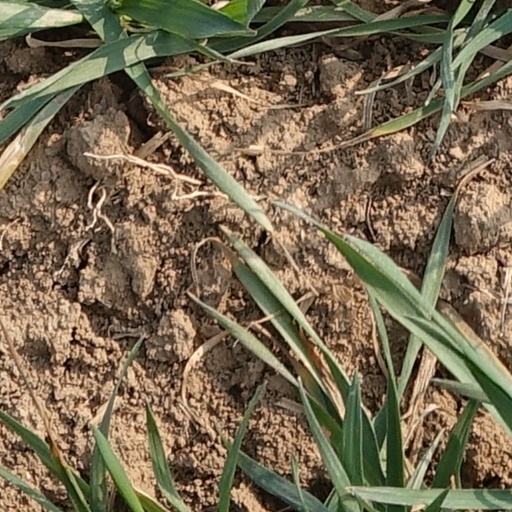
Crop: wheat